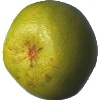
Label: pomelo_sweetie